Kudamaloor Janardanan

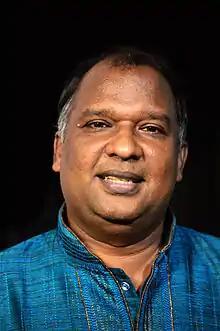
Kudamaloor Janardhanan

Kudamaloor Janardanan was born into a musical family in Kudamaloor, Kottayam district, Kerala, India. He had his basic vocal music lessons from his father, G. Krishna Iyer. Soon he was fascinated by the art of instrumental music and turned to the Indian flute.